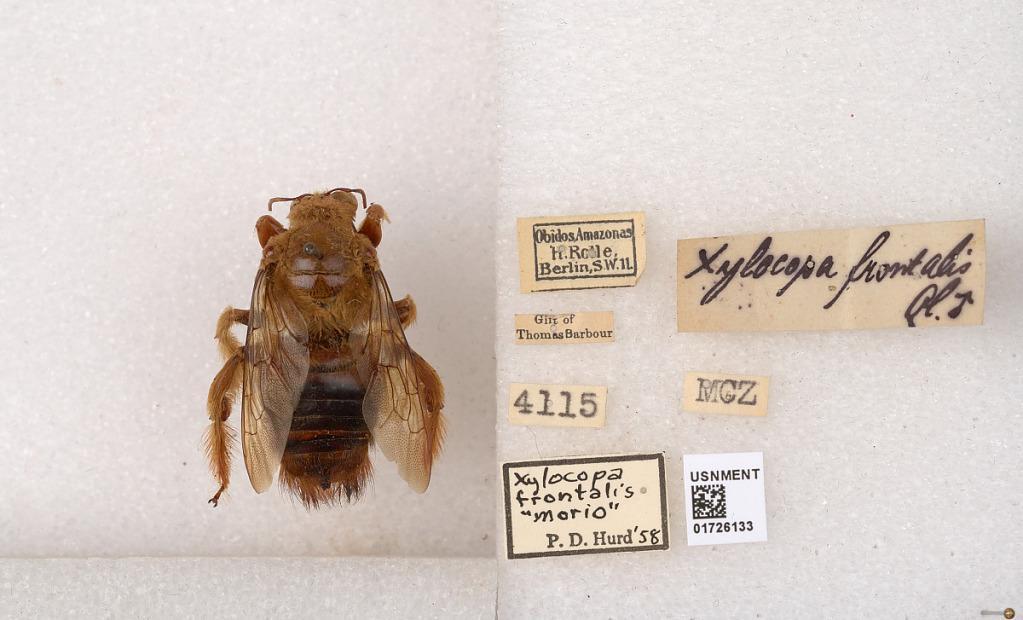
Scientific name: Xylocopa (Neoxylocopa) frontalis (Olivier)
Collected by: H. Rolle & S. Berlin
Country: Brazil
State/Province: Amazonas
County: Itamarati
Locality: Obidos
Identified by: Hurd, P. D.